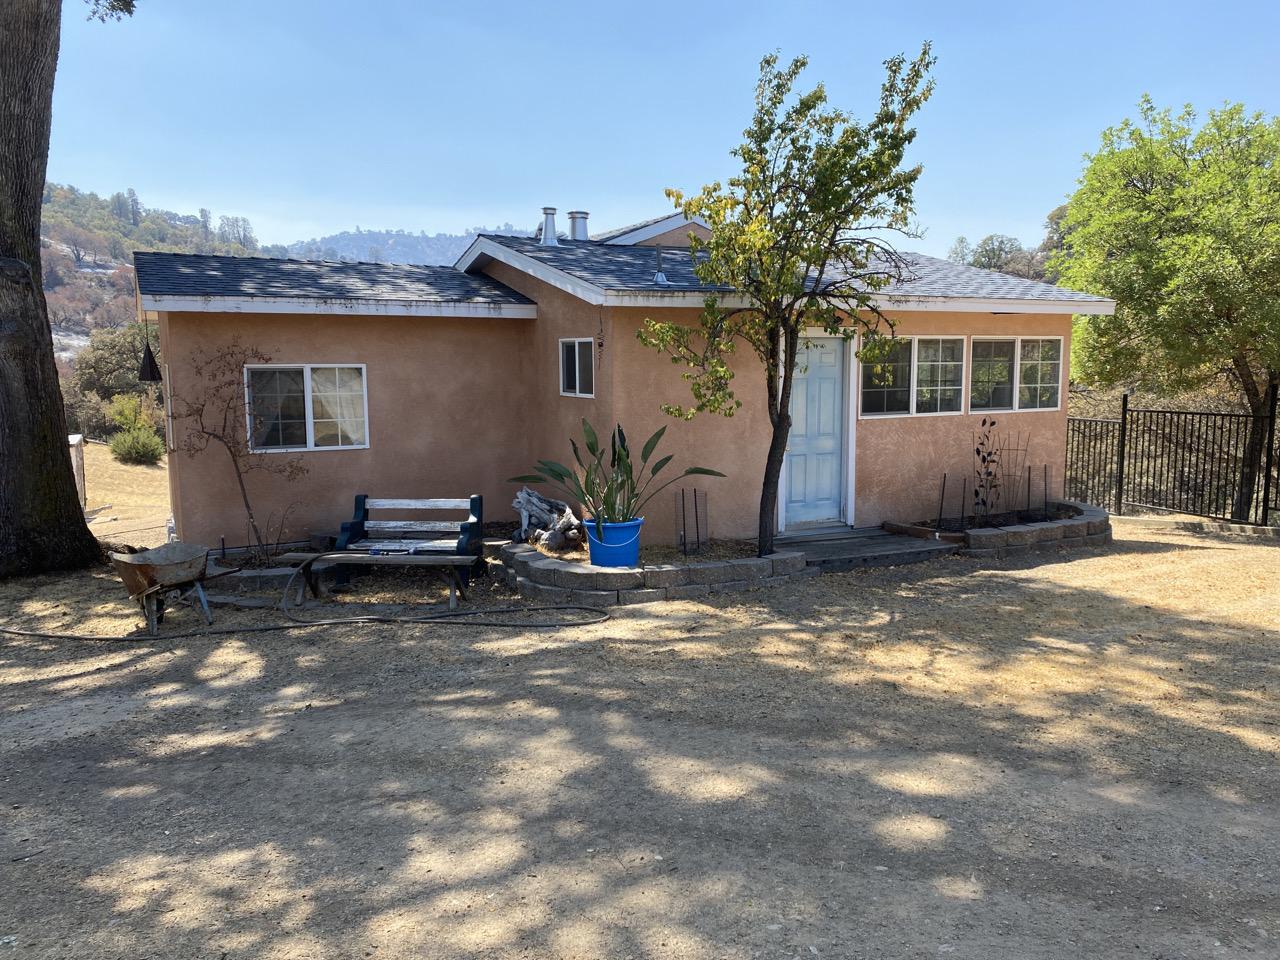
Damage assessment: no_damage